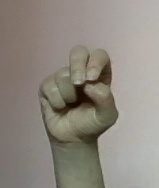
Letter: gaaf